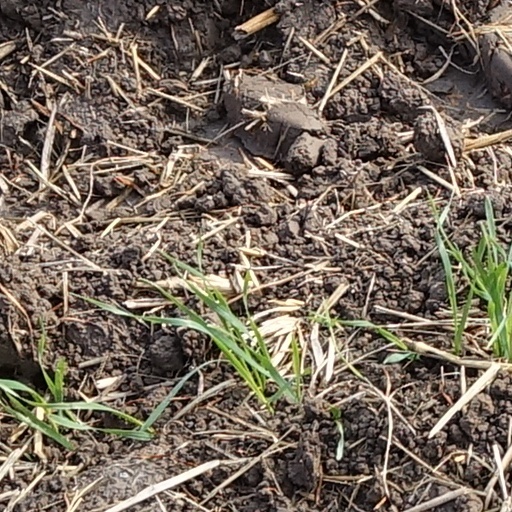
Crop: wheat